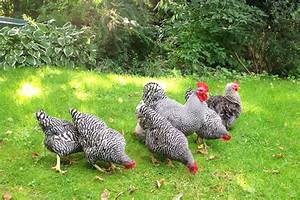
Label: gallina